Barney Gumble

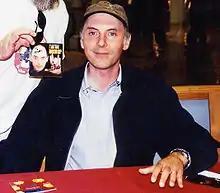
Dan Castellaneta, the voice of Barney.

Barney Gumble is voiced by Dan Castellaneta who said he drew inspiration from Mr. Magoo's nephew Waldo on the 1957 record album "Magoo in Hi-Fi" where Waldo was voiced by Daws Butler as well as a little big Frank Fontane's Crazy Guggenheim. Early on in the show, Castellaneta discovered that it was not easy for him to do Barney's trademark belch every time a script called for it, so he identified his best belch and told the producers to make that the standard, the belch also appears on an episode of The Pitts. Castellaneta has voiced Barney every time he has appeared in the series, with the exception of the episode "Homer's Barbershop Quartet", in which some of Barney's singing is provided by a member of The Dapper Dans, who recorded lines for all four members of the Be Sharps. Their recordings were intermixed with the cast's, often with a cast member singing the melody and the Dapper Dans providing backup.